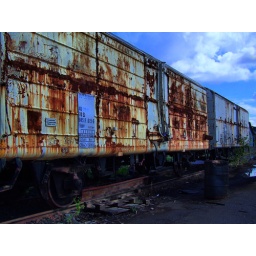
Rusty abandoned train truck in Stockholm (HDR)